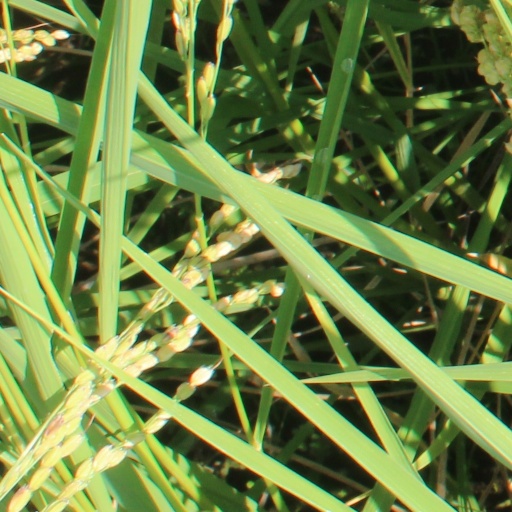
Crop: rice